93d Military Police Battalion

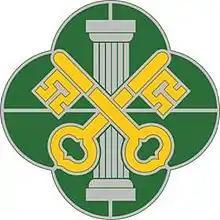
93d Military Police Battalion insignia

The 93d (or 93rd) Military Police Battalion of the United States Army was formed in June 1945 and has operated in World War II, the Korean and Vietnam wars, the Gulf War, and the Iraq War.